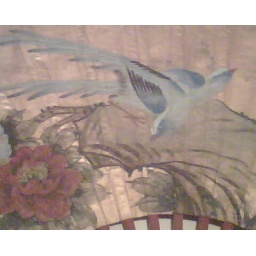
Proudly displayed in my home as a sign of LOVE .